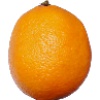
Label: lemon_meyer